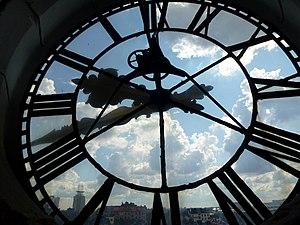
L'église Marie-Madeleine est une église paroissiale située dans le quartier de Södermalm, au centre de Stockholm en Suède. La construction de l'édifice remonte à la fin du XVIᵉ siècle, mais d'importants travaux se sont succédé au cours des siècles, en particulier après un incendie survenu en 1759.